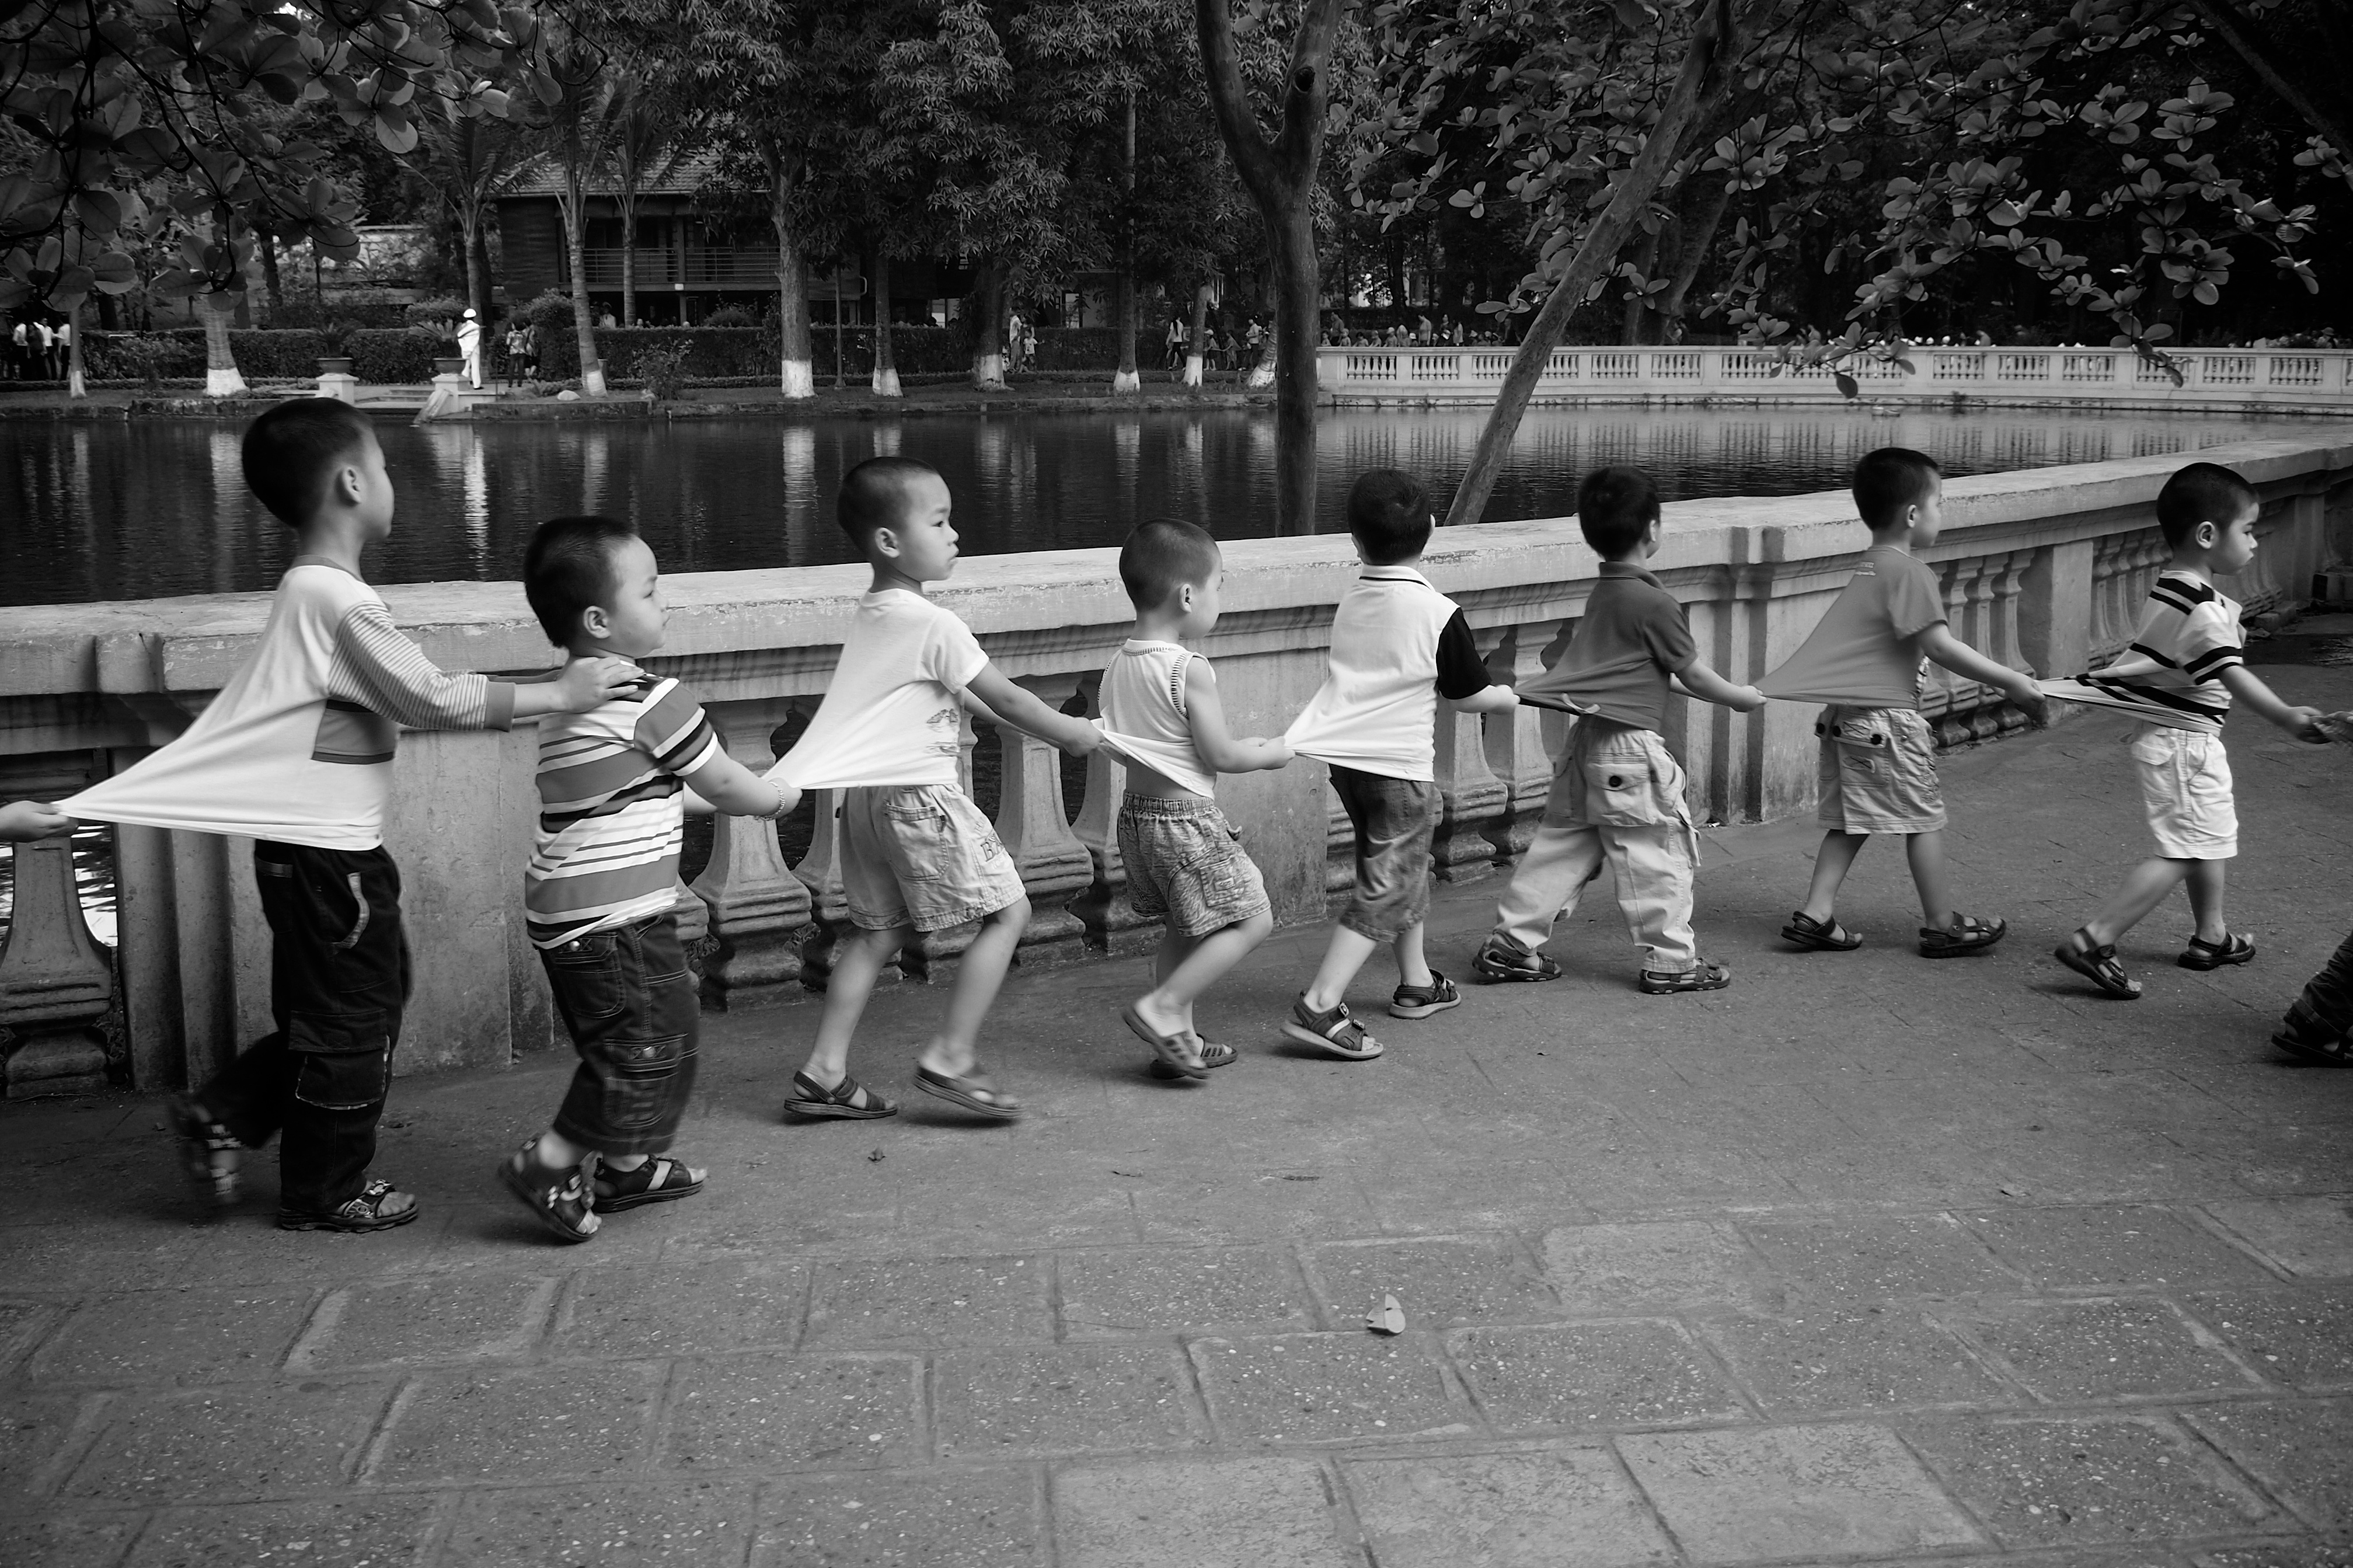
black and white, people, white, street, photography, crowd, child, monochrome, streetphotography, bw, blackandwhite, children, olympus, photograph, vietnam, strasenfotografie, hanoi, epl3, monochrome photography, human positions, social group